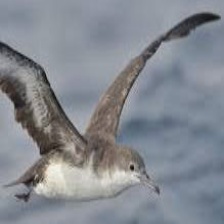
Species: BLACK VENTED SHEARWATER
Scientific name: PUFFINUS OPISTHOMELA